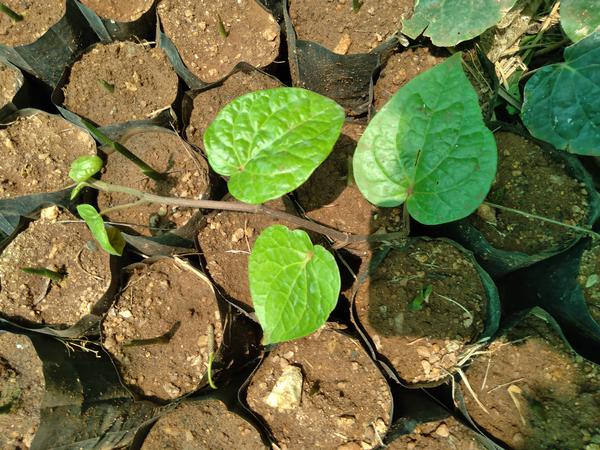
Plant: Betel